Horacio Quiroga

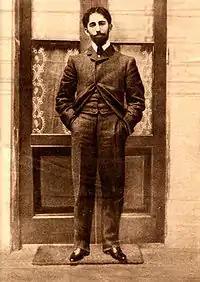
Quiroga in 1897.

Quiroga finished school in Montevideo, the capital of Uruguay. He studied at the National College and also attended the Polytechnic Institute of Montevideo for technical training. From a very young age, he showed great interest in a variety of subjects and activities including literature, chemistry, photography, mechanics, cycling and country life. Around this time he founded the Salto Cycling Club and achieved the remarkable feat of cycling from his home town to Paysandú, a distance of 120 kilometres (74½ miles)